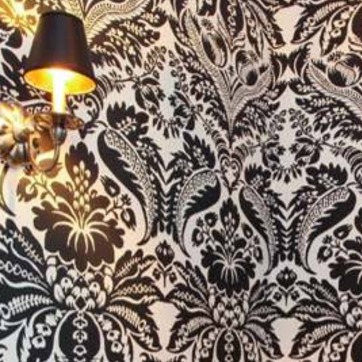
Material: wallpaper